Rainer Eppelmann

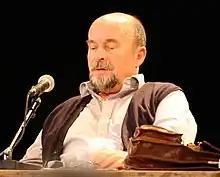
Eppelmann in 2008

Rainer Eppelmann (born 12 February 1943 in Berlin), is a German politician. Known for his opposition in the German Democratic Republic, he became Minister for Disarmament and Defense in the last cabinet. He is now a member of the CDU.